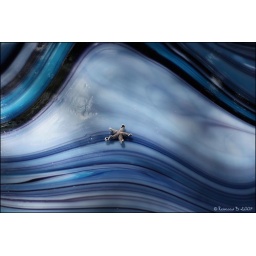
swept away in a river of glass